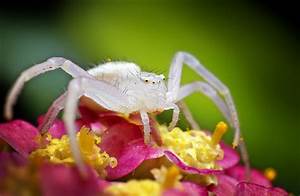
Label: spider